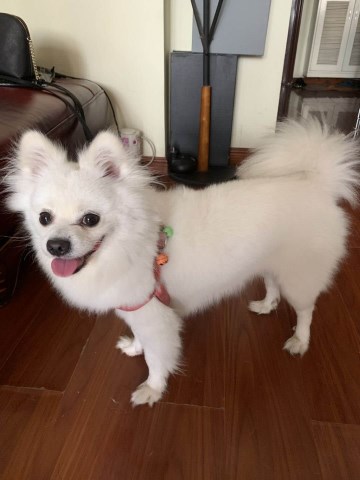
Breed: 253-n000107-Japanese_Spitzes